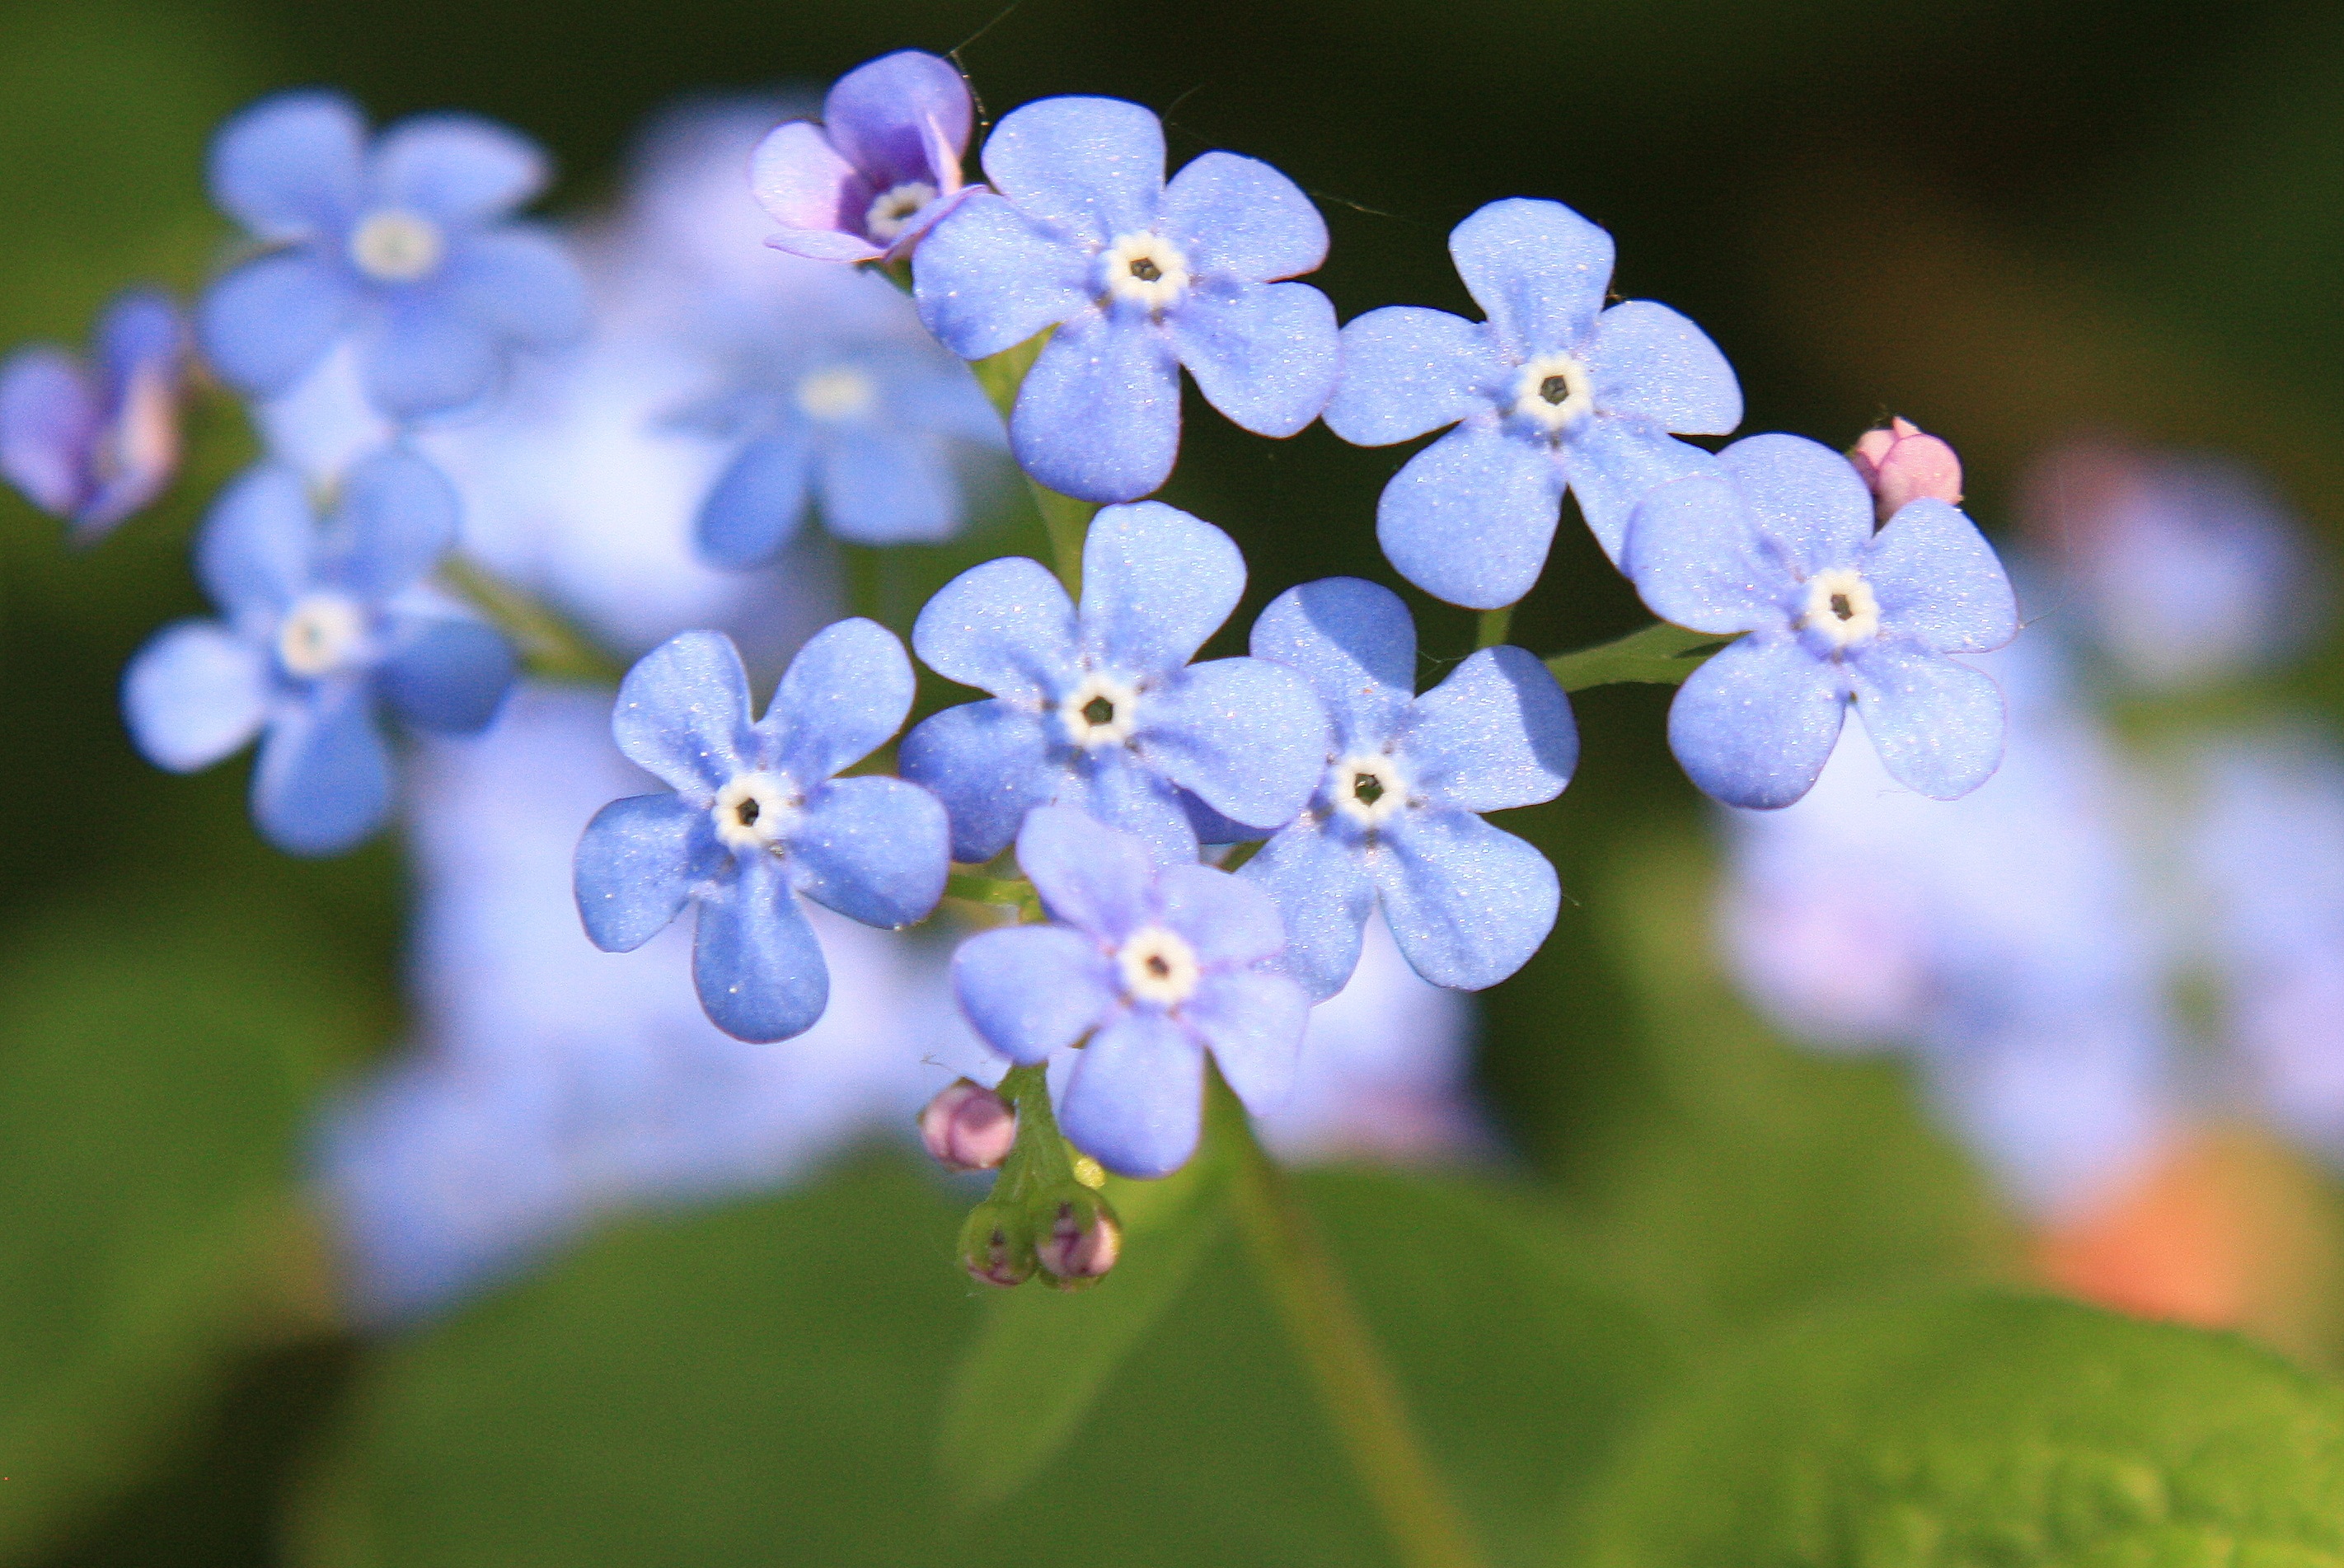
nature, blossom, plant, flower, petal, bloom, spring, macro, botany, blue, flora, map, wildflower, forget me not, greeting card, macro photography, flowering plant, borage family, land plant